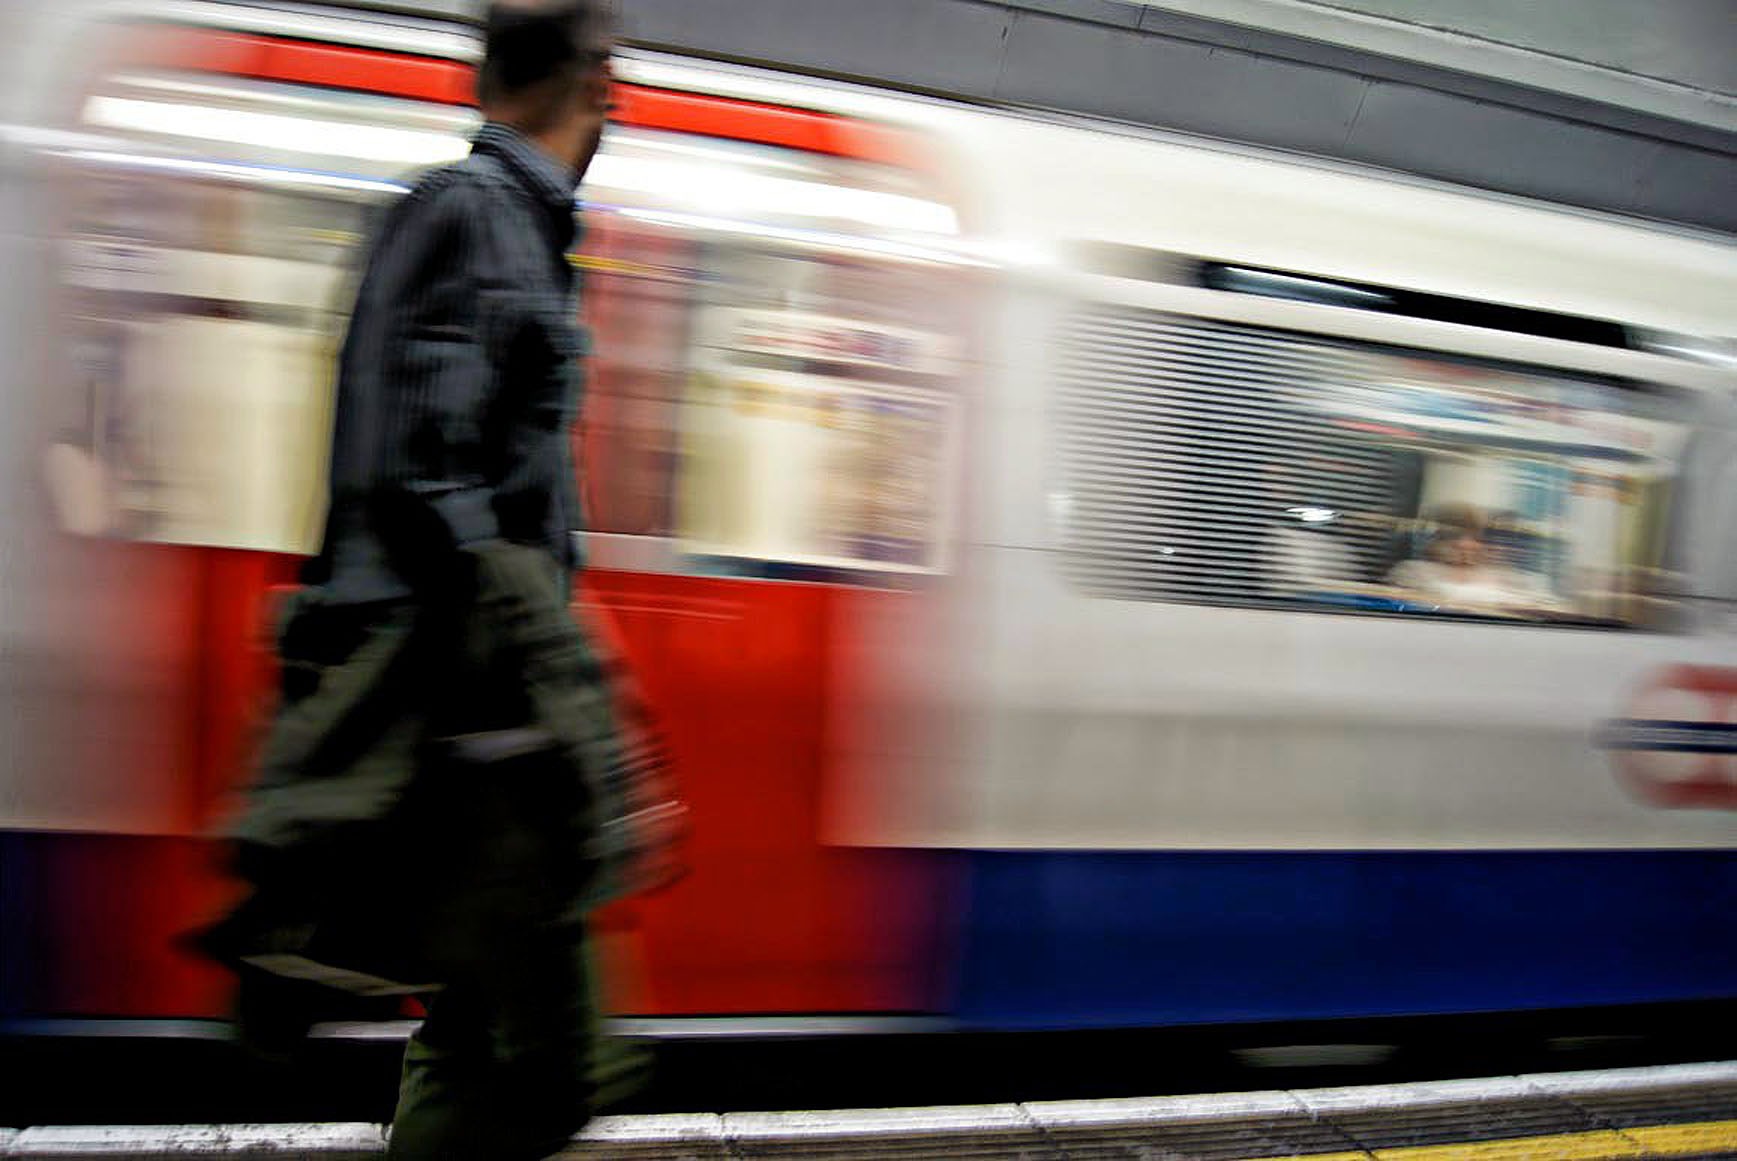
train, subway, metro, underground, transport, vehicle, public transport, england, london, english, rapid transit